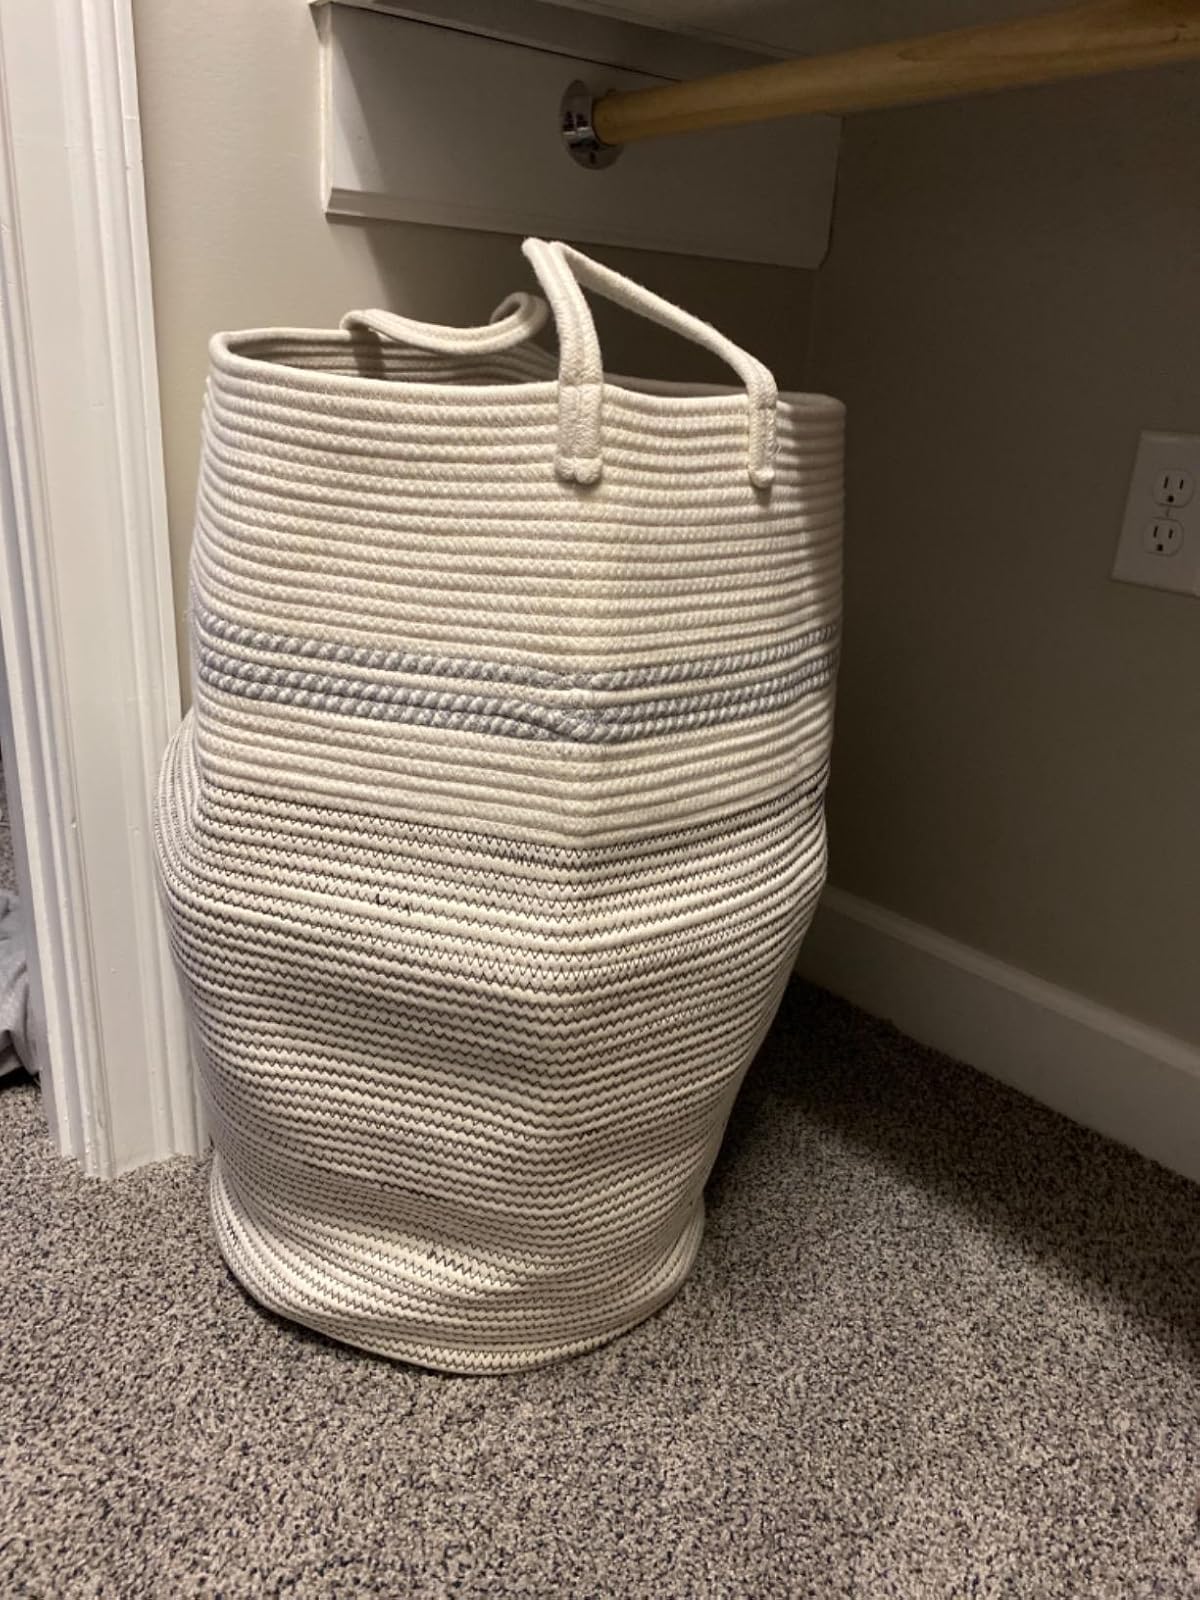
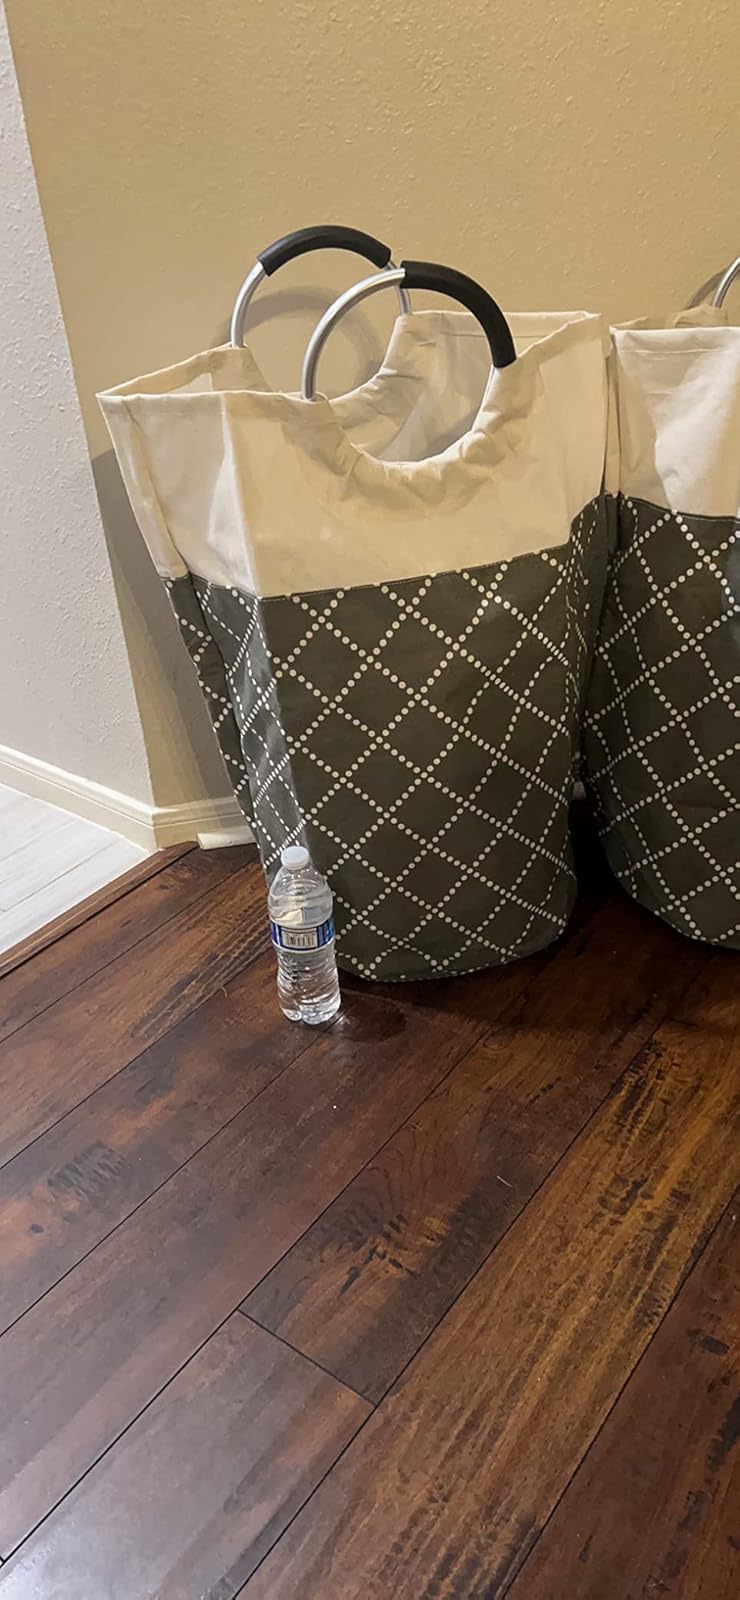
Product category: items_hamper
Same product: no